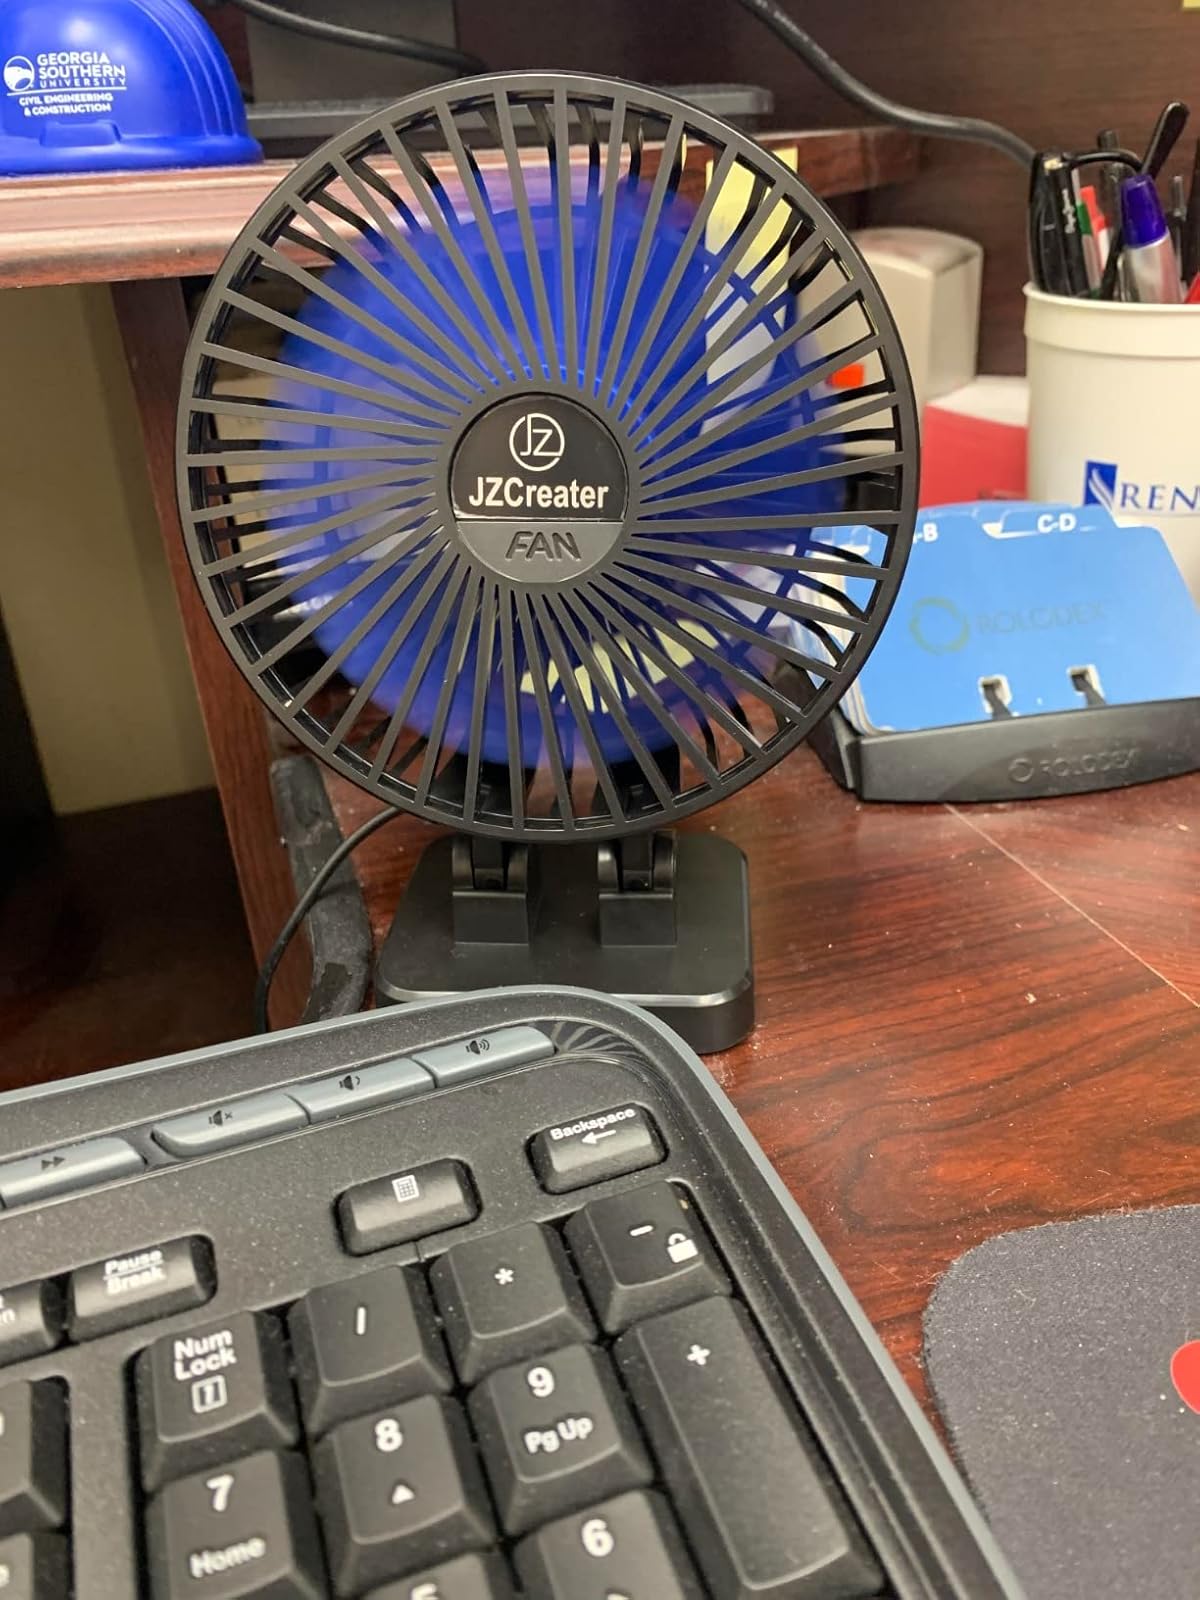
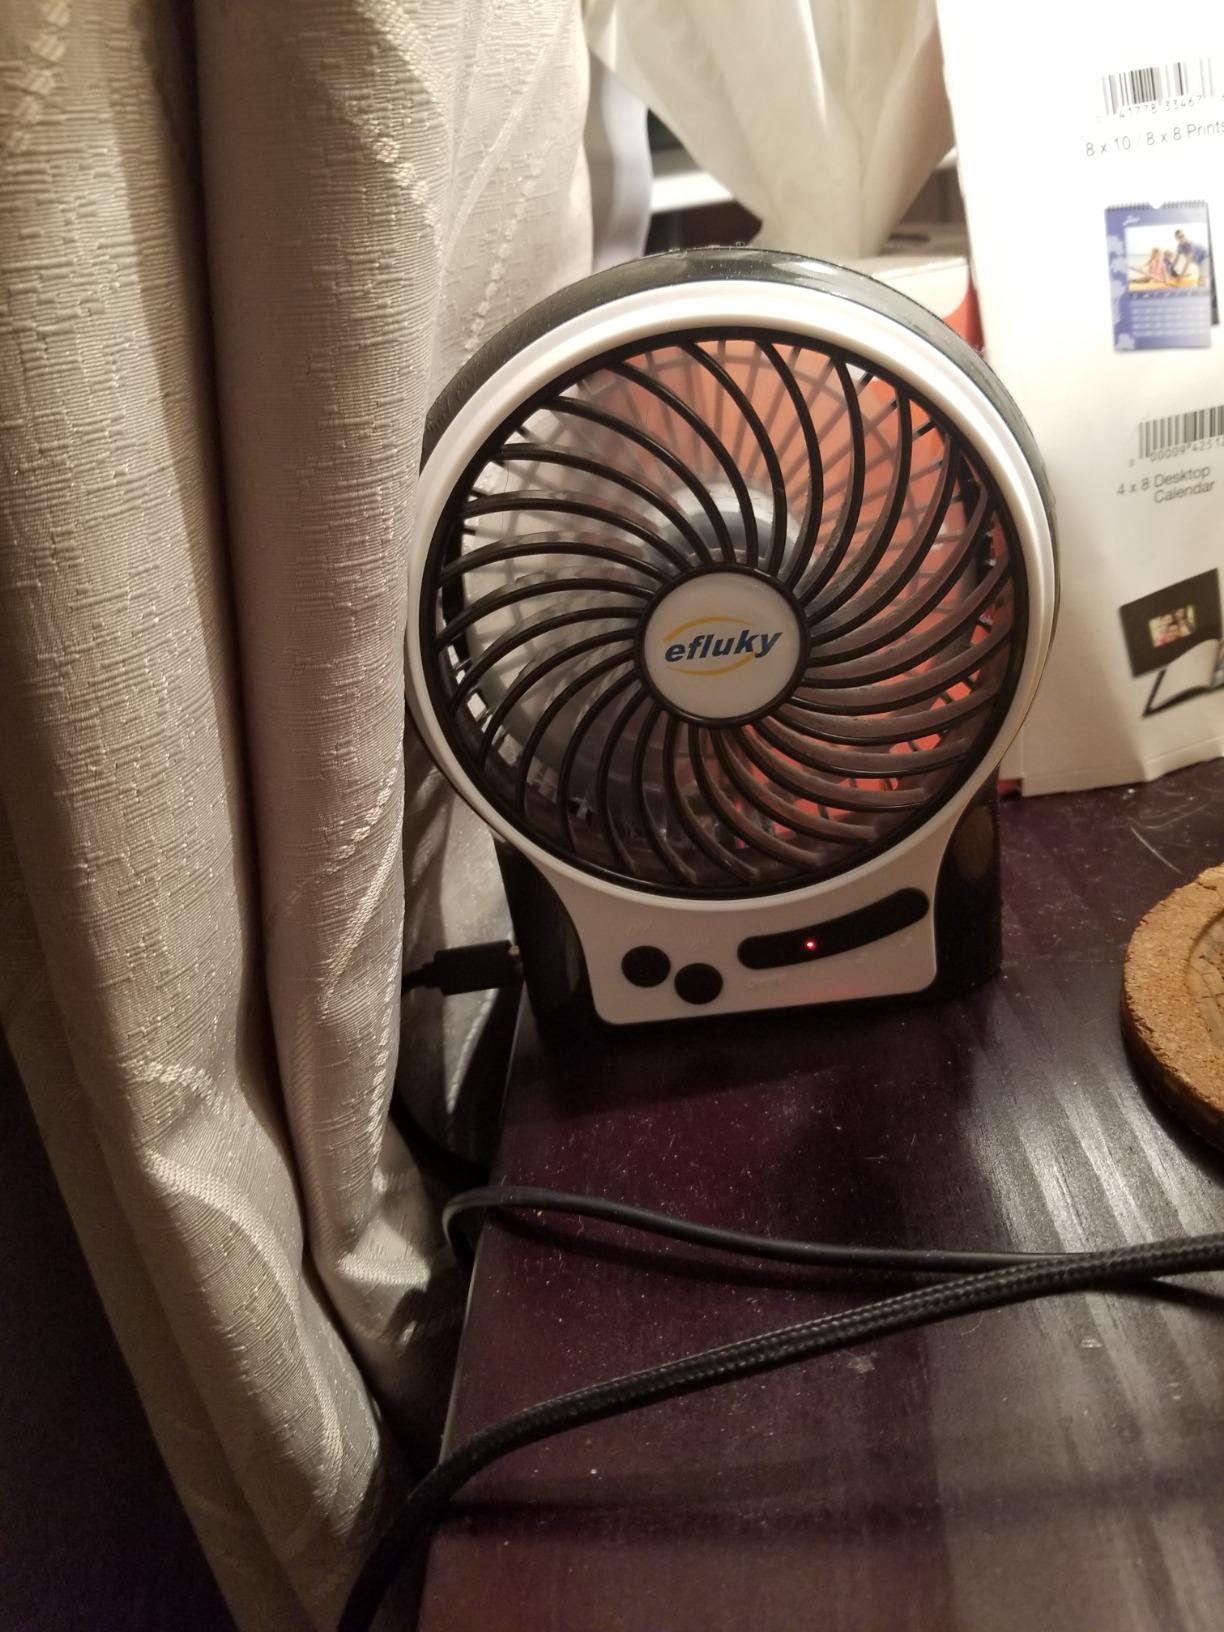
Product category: fan
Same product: no